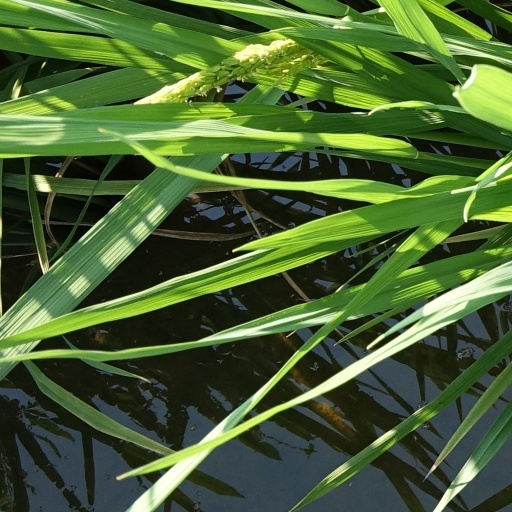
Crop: rice